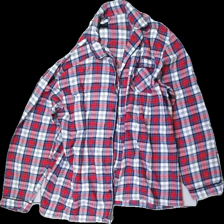
View: front
Type: Shirt
Category: Men
Brand: Not in the list
Brand text on label: body zone
Colors: White, Red, Blue, Multicolor
Material: chekcered shirt
Pattern: Checkered print
Cut: Regular
Size: XL
Season: All
Price range: 50-100
Recommended usage: Reuse
Description: Checkered shirt